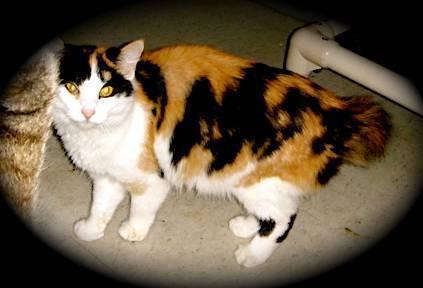
cat